David Henry Hickman

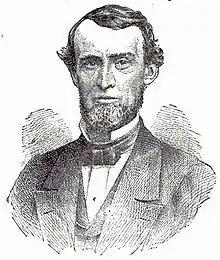

David Henry Hickman (1821-1869) was a businessman, educator, and legislator from Columbia, Missouri, United States. He was a member of the Missouri General Assembly from 1838 to 1842 and helped compose legislation requiring the state to support public 'common schools' with at least twenty-five percent of the state's revenue. He was also instrumental in the founding and development of Stephens College and served as a curator of the University of Missouri. David H. Hickman High School was built on his country estate in 1927 and named after him. He is buried in the Columbia Cemetery.